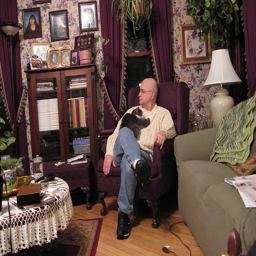
A man is sitting in a chair with a cat on his chest
A man sitting in a living room holding a brown cat.
A man sits in a cluttered room with a cat.
A man is sitting in a living room with a cat.
A man sits in a living room with a cat on his chest next to a bookshelf, couch and round table with a white cloth.